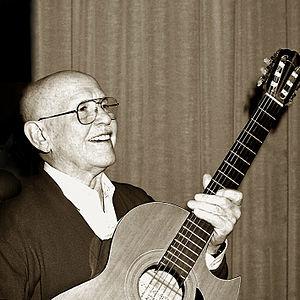
Roberto Murolo, né le 19 janvier 1912 à Naples et mort dans la même ville le 13 mars 2003, est un auteur-compositeur-interprète, guitariste et acteur italien. Il fut, avec Renato Carosone, Sergio Bruni et Aurelio Fierro, l'un des interprètes majeurs de la chanson napolitaine.